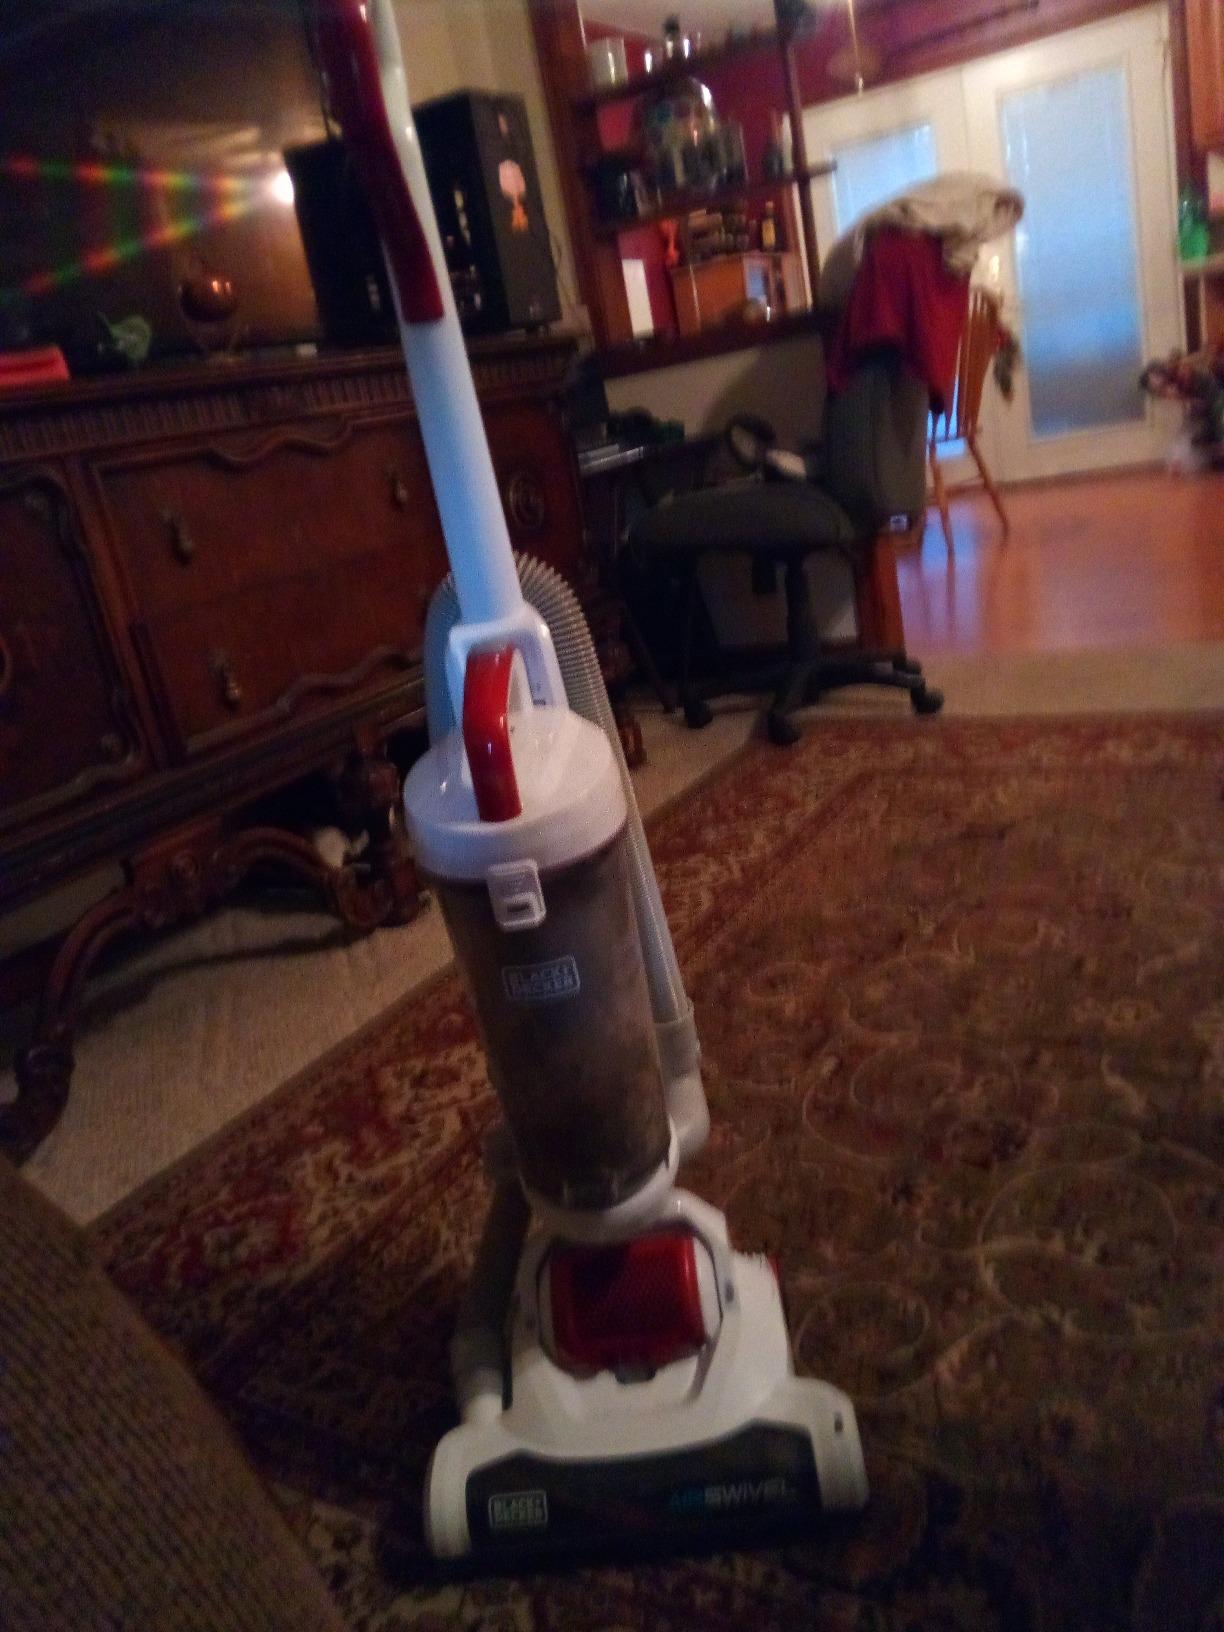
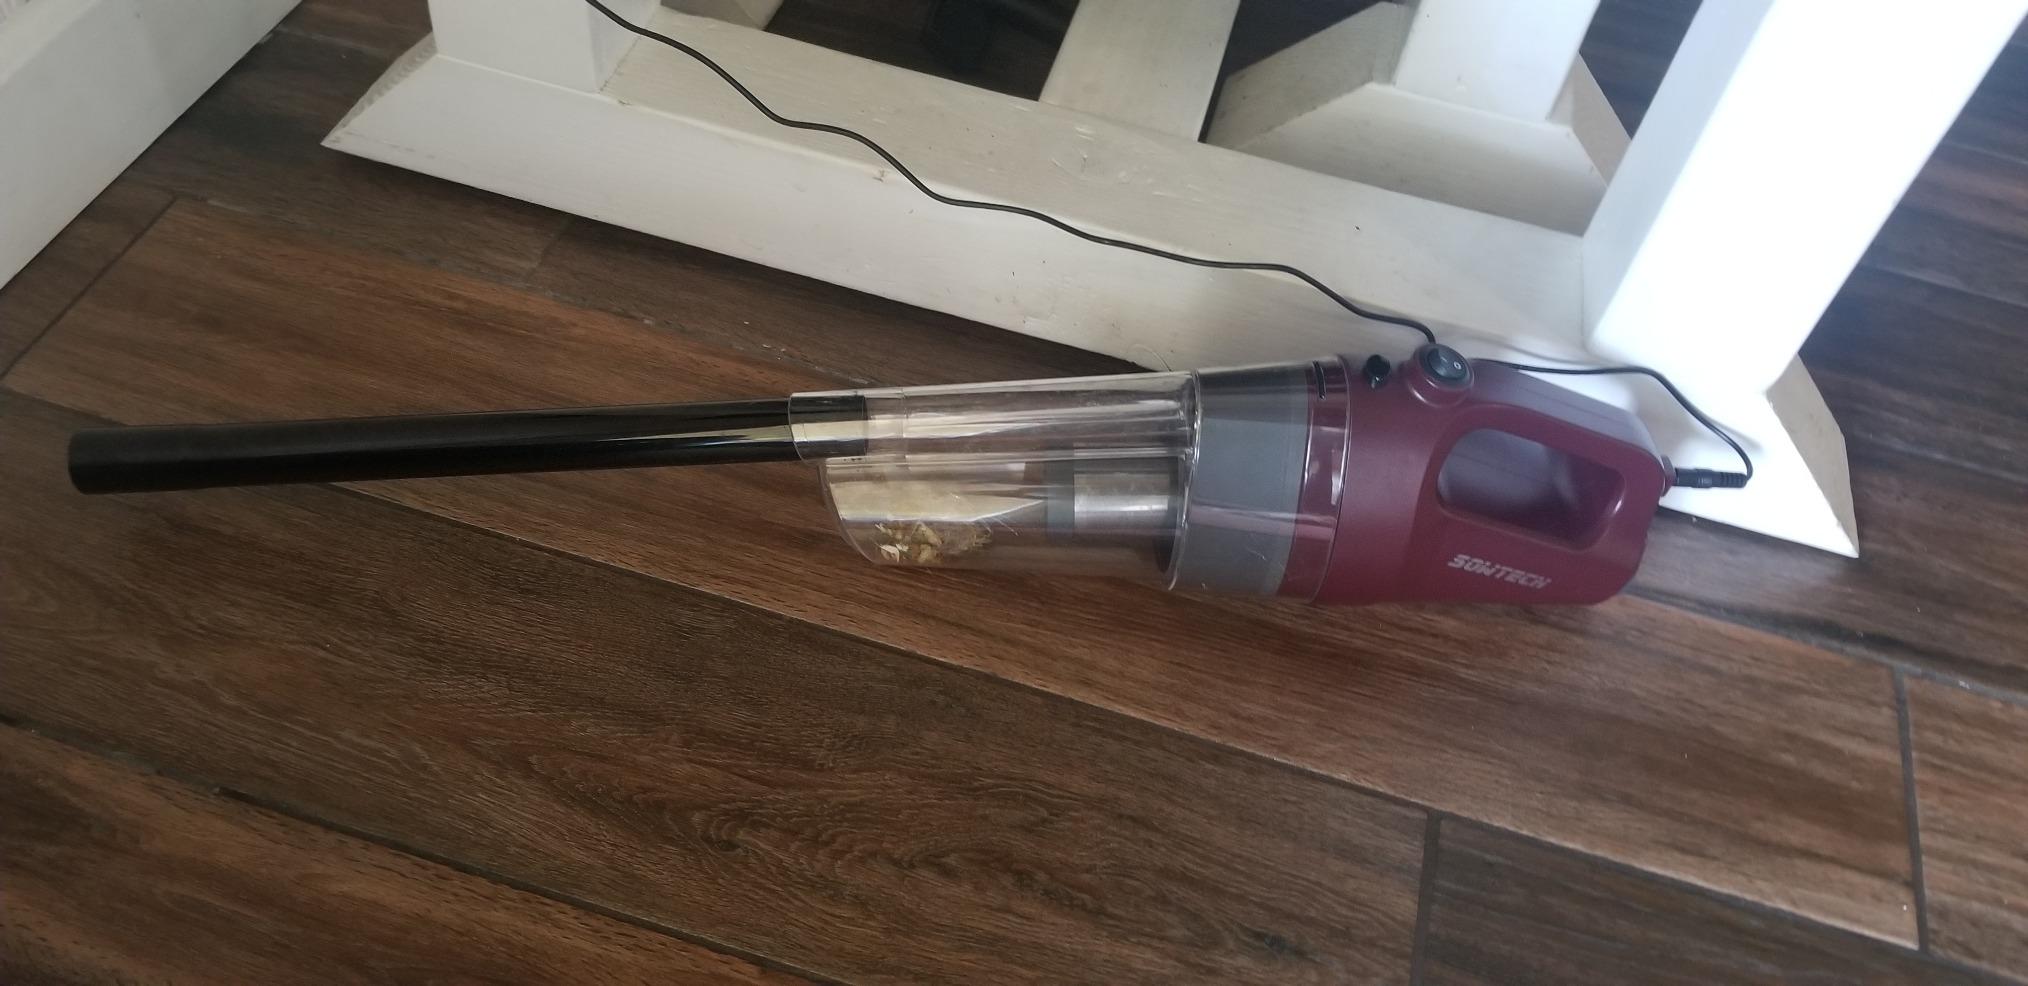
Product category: items_vacuum
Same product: no